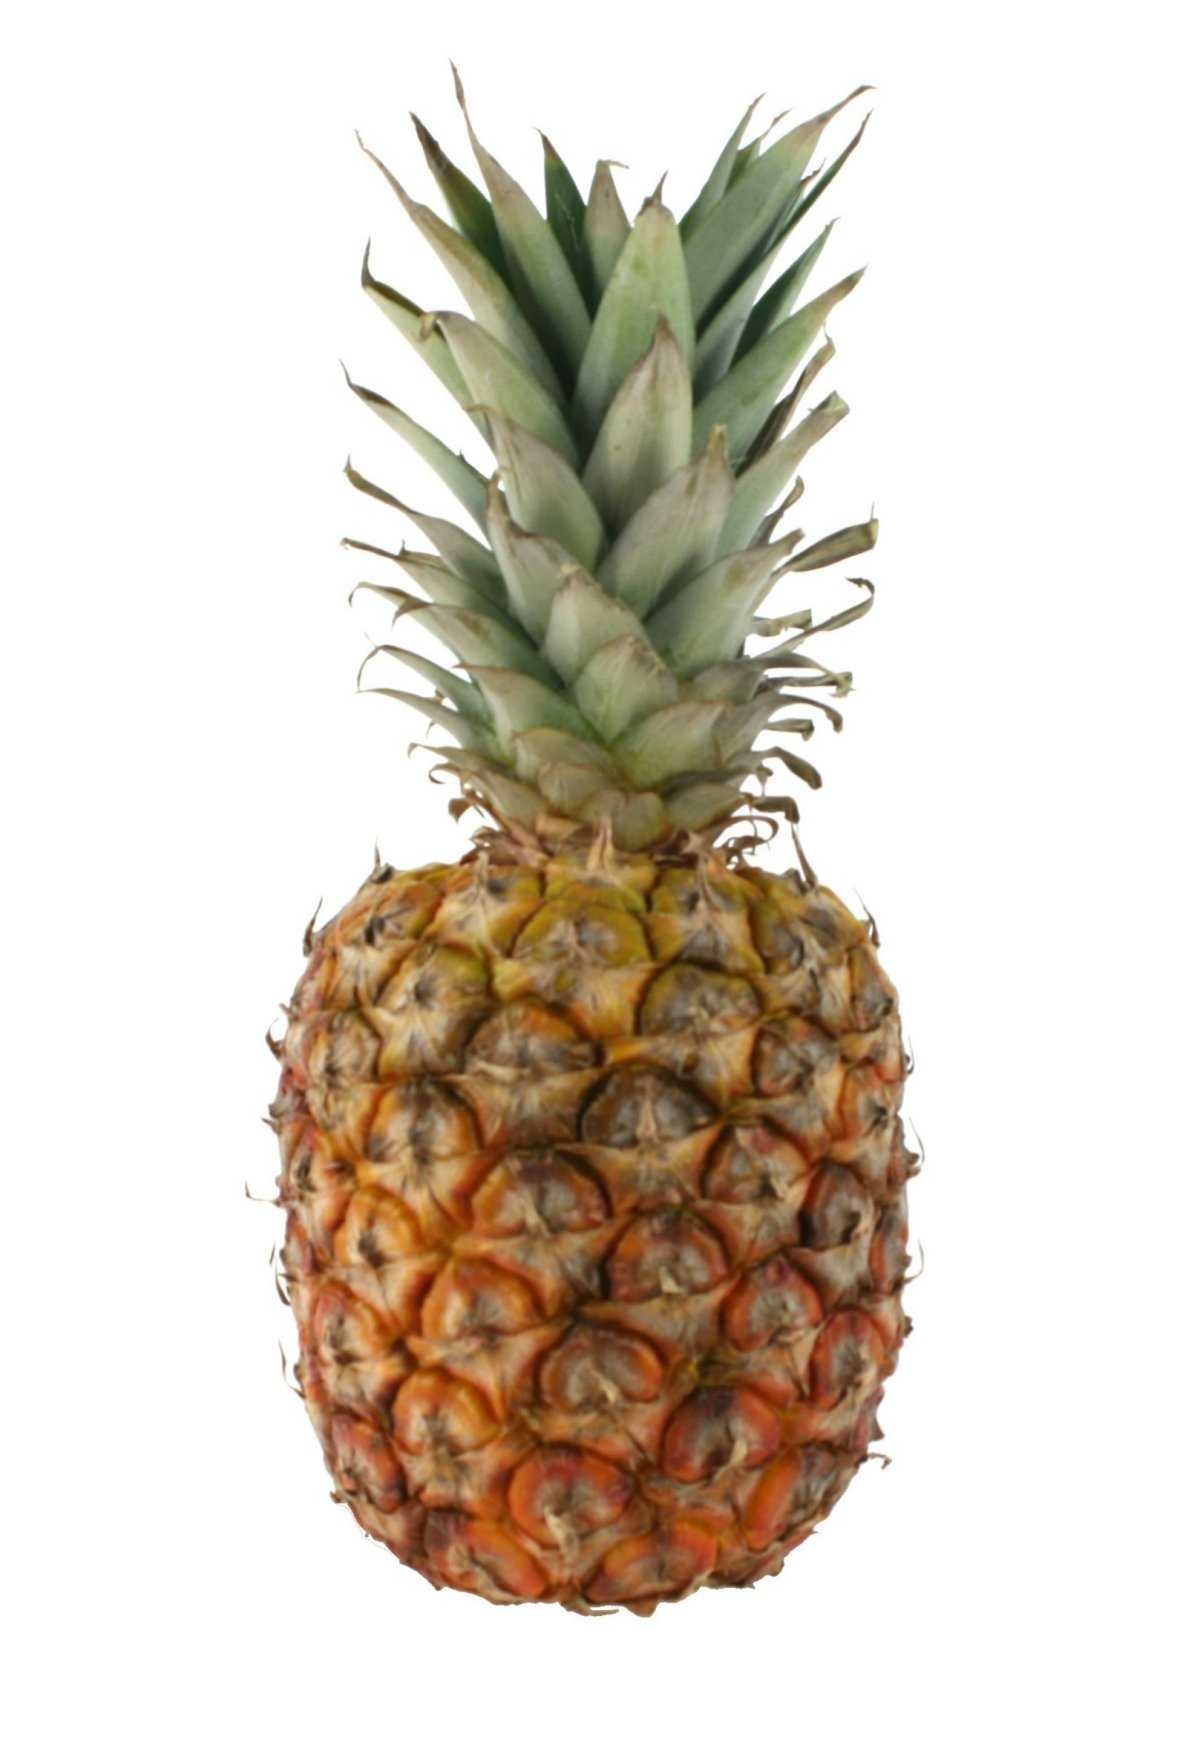
Label: Pineapple